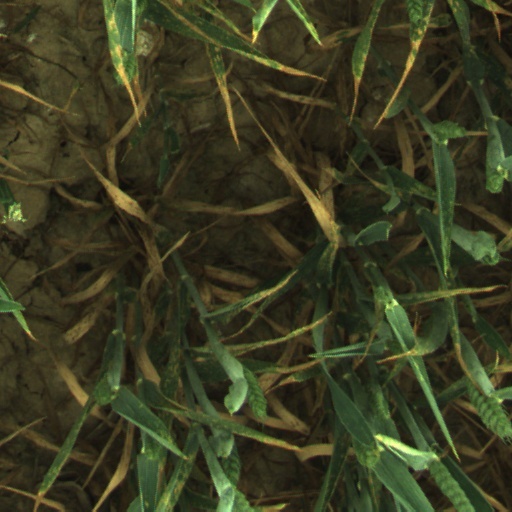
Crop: wheat